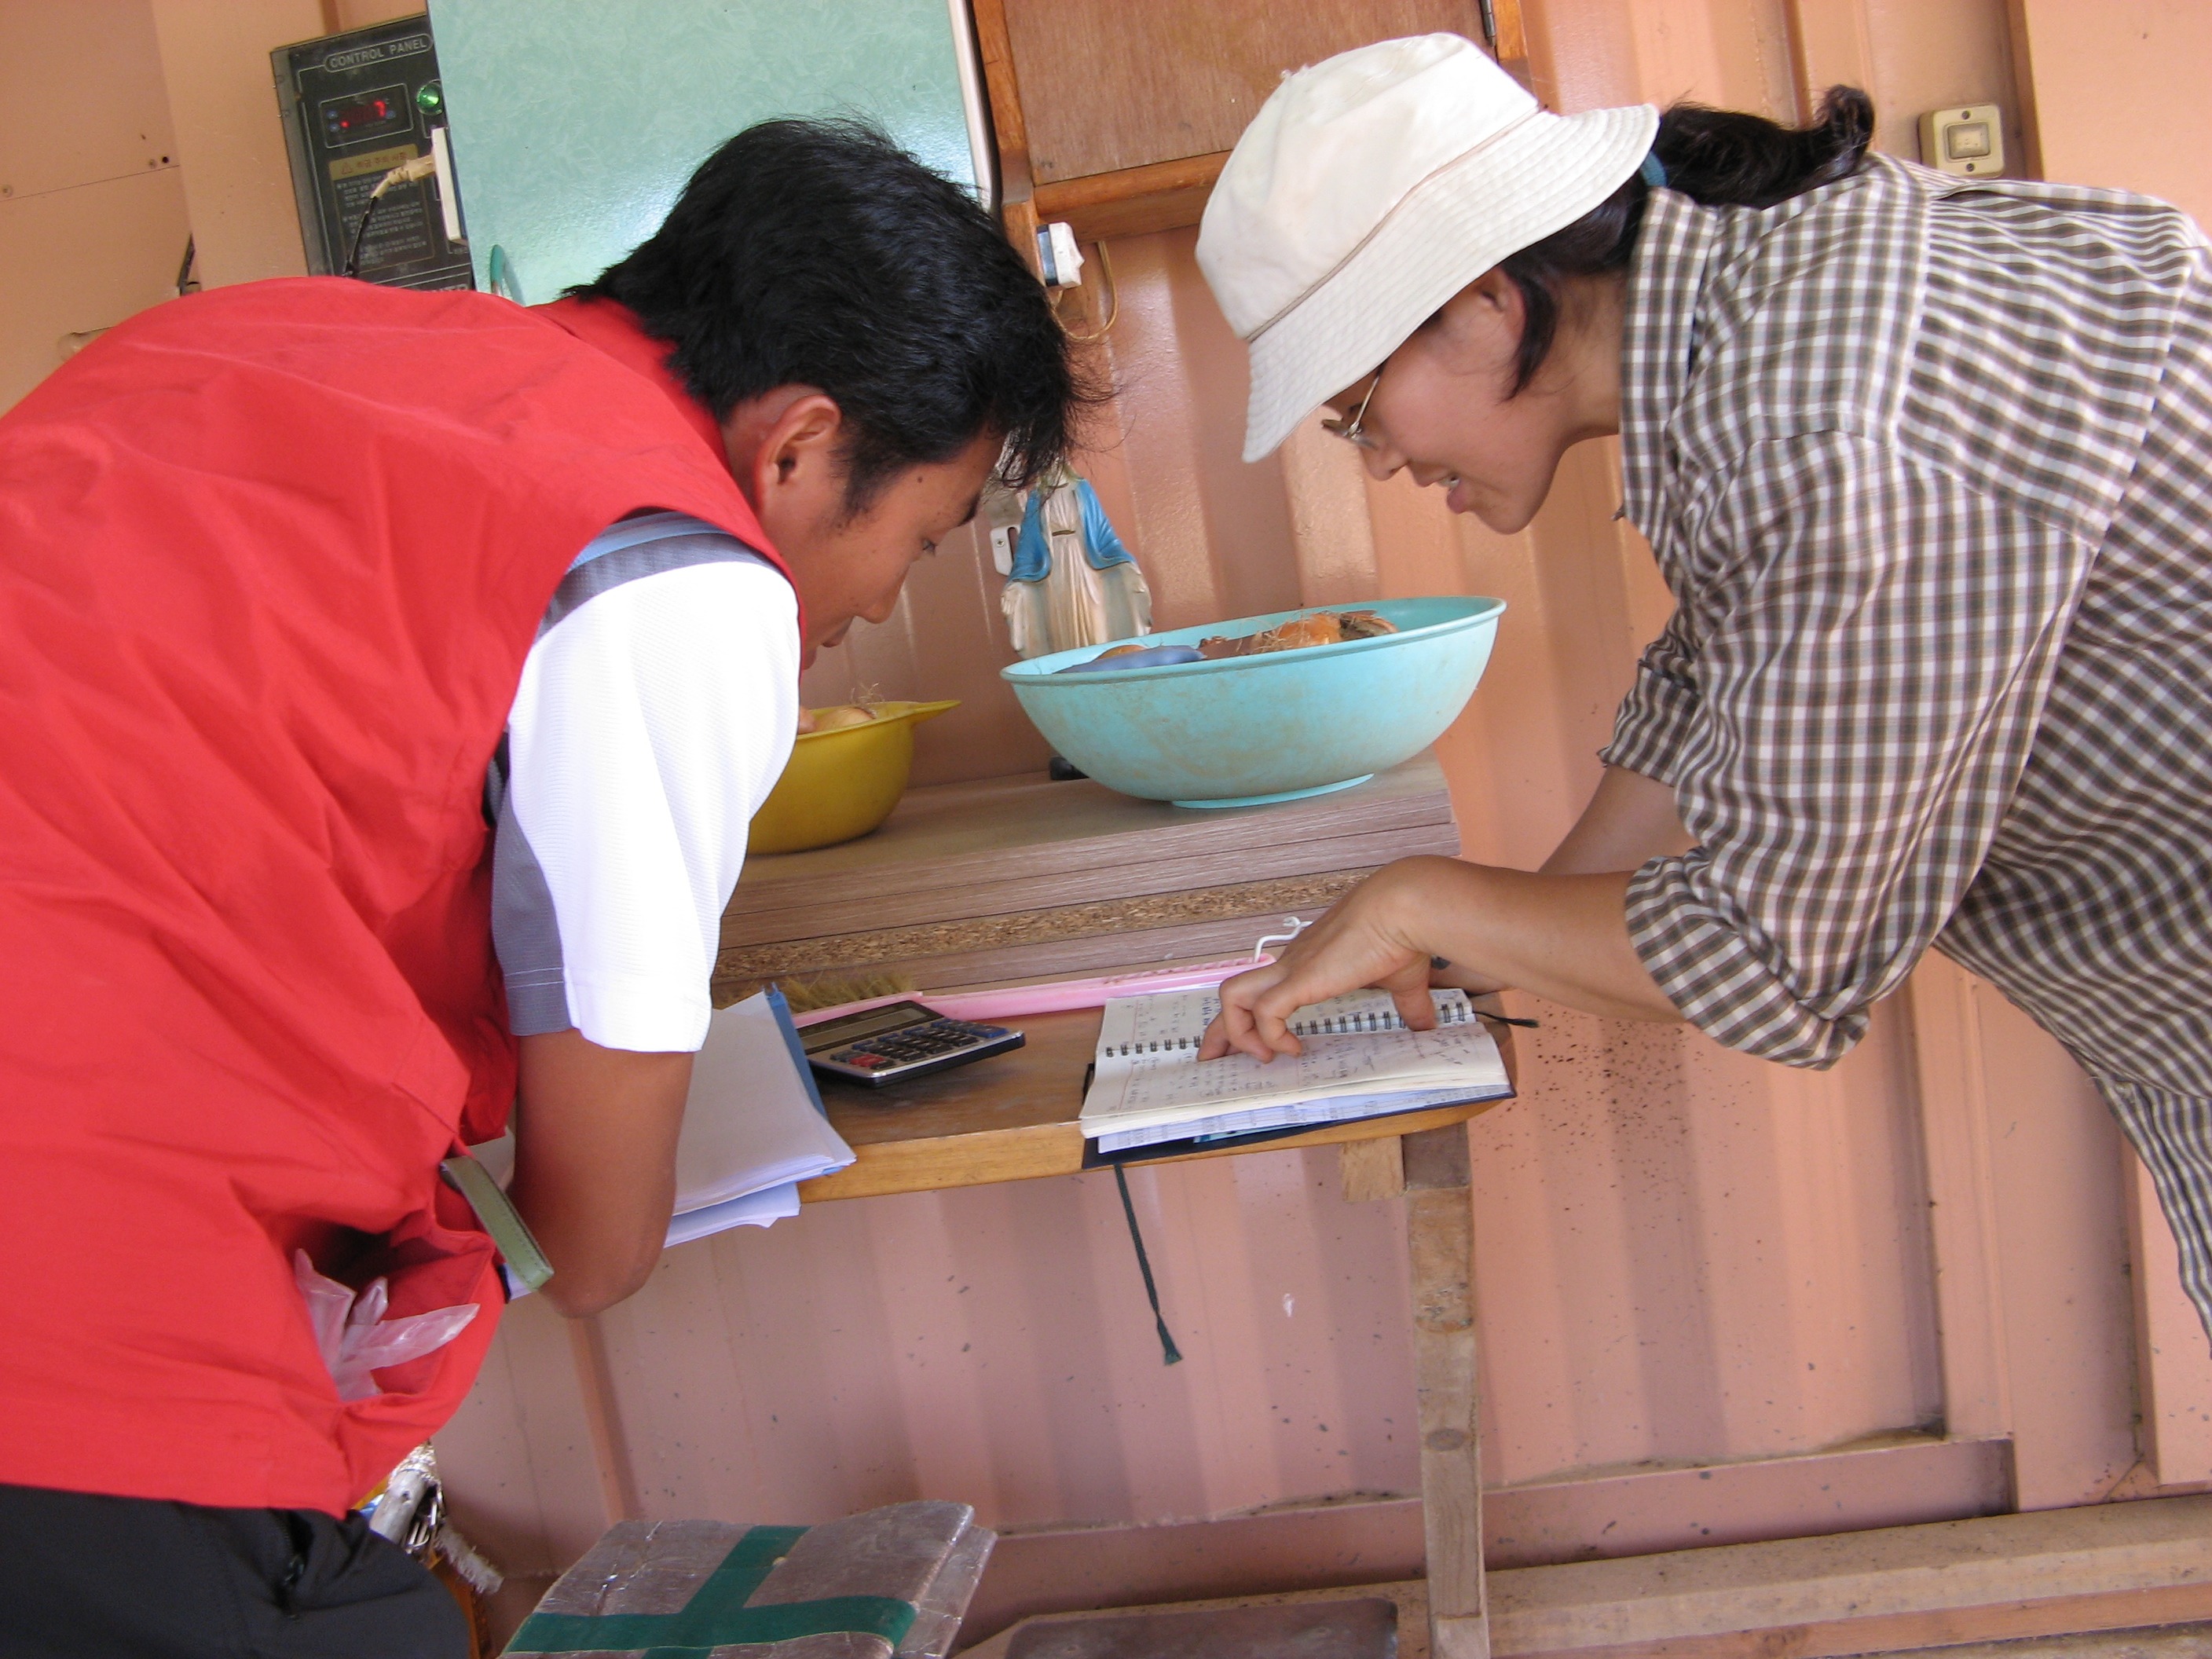
person, organic, certification, organic screening, examiner